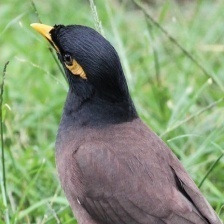
Species: MYNA
Scientific name: ACRIDOTHERES TRISTIS